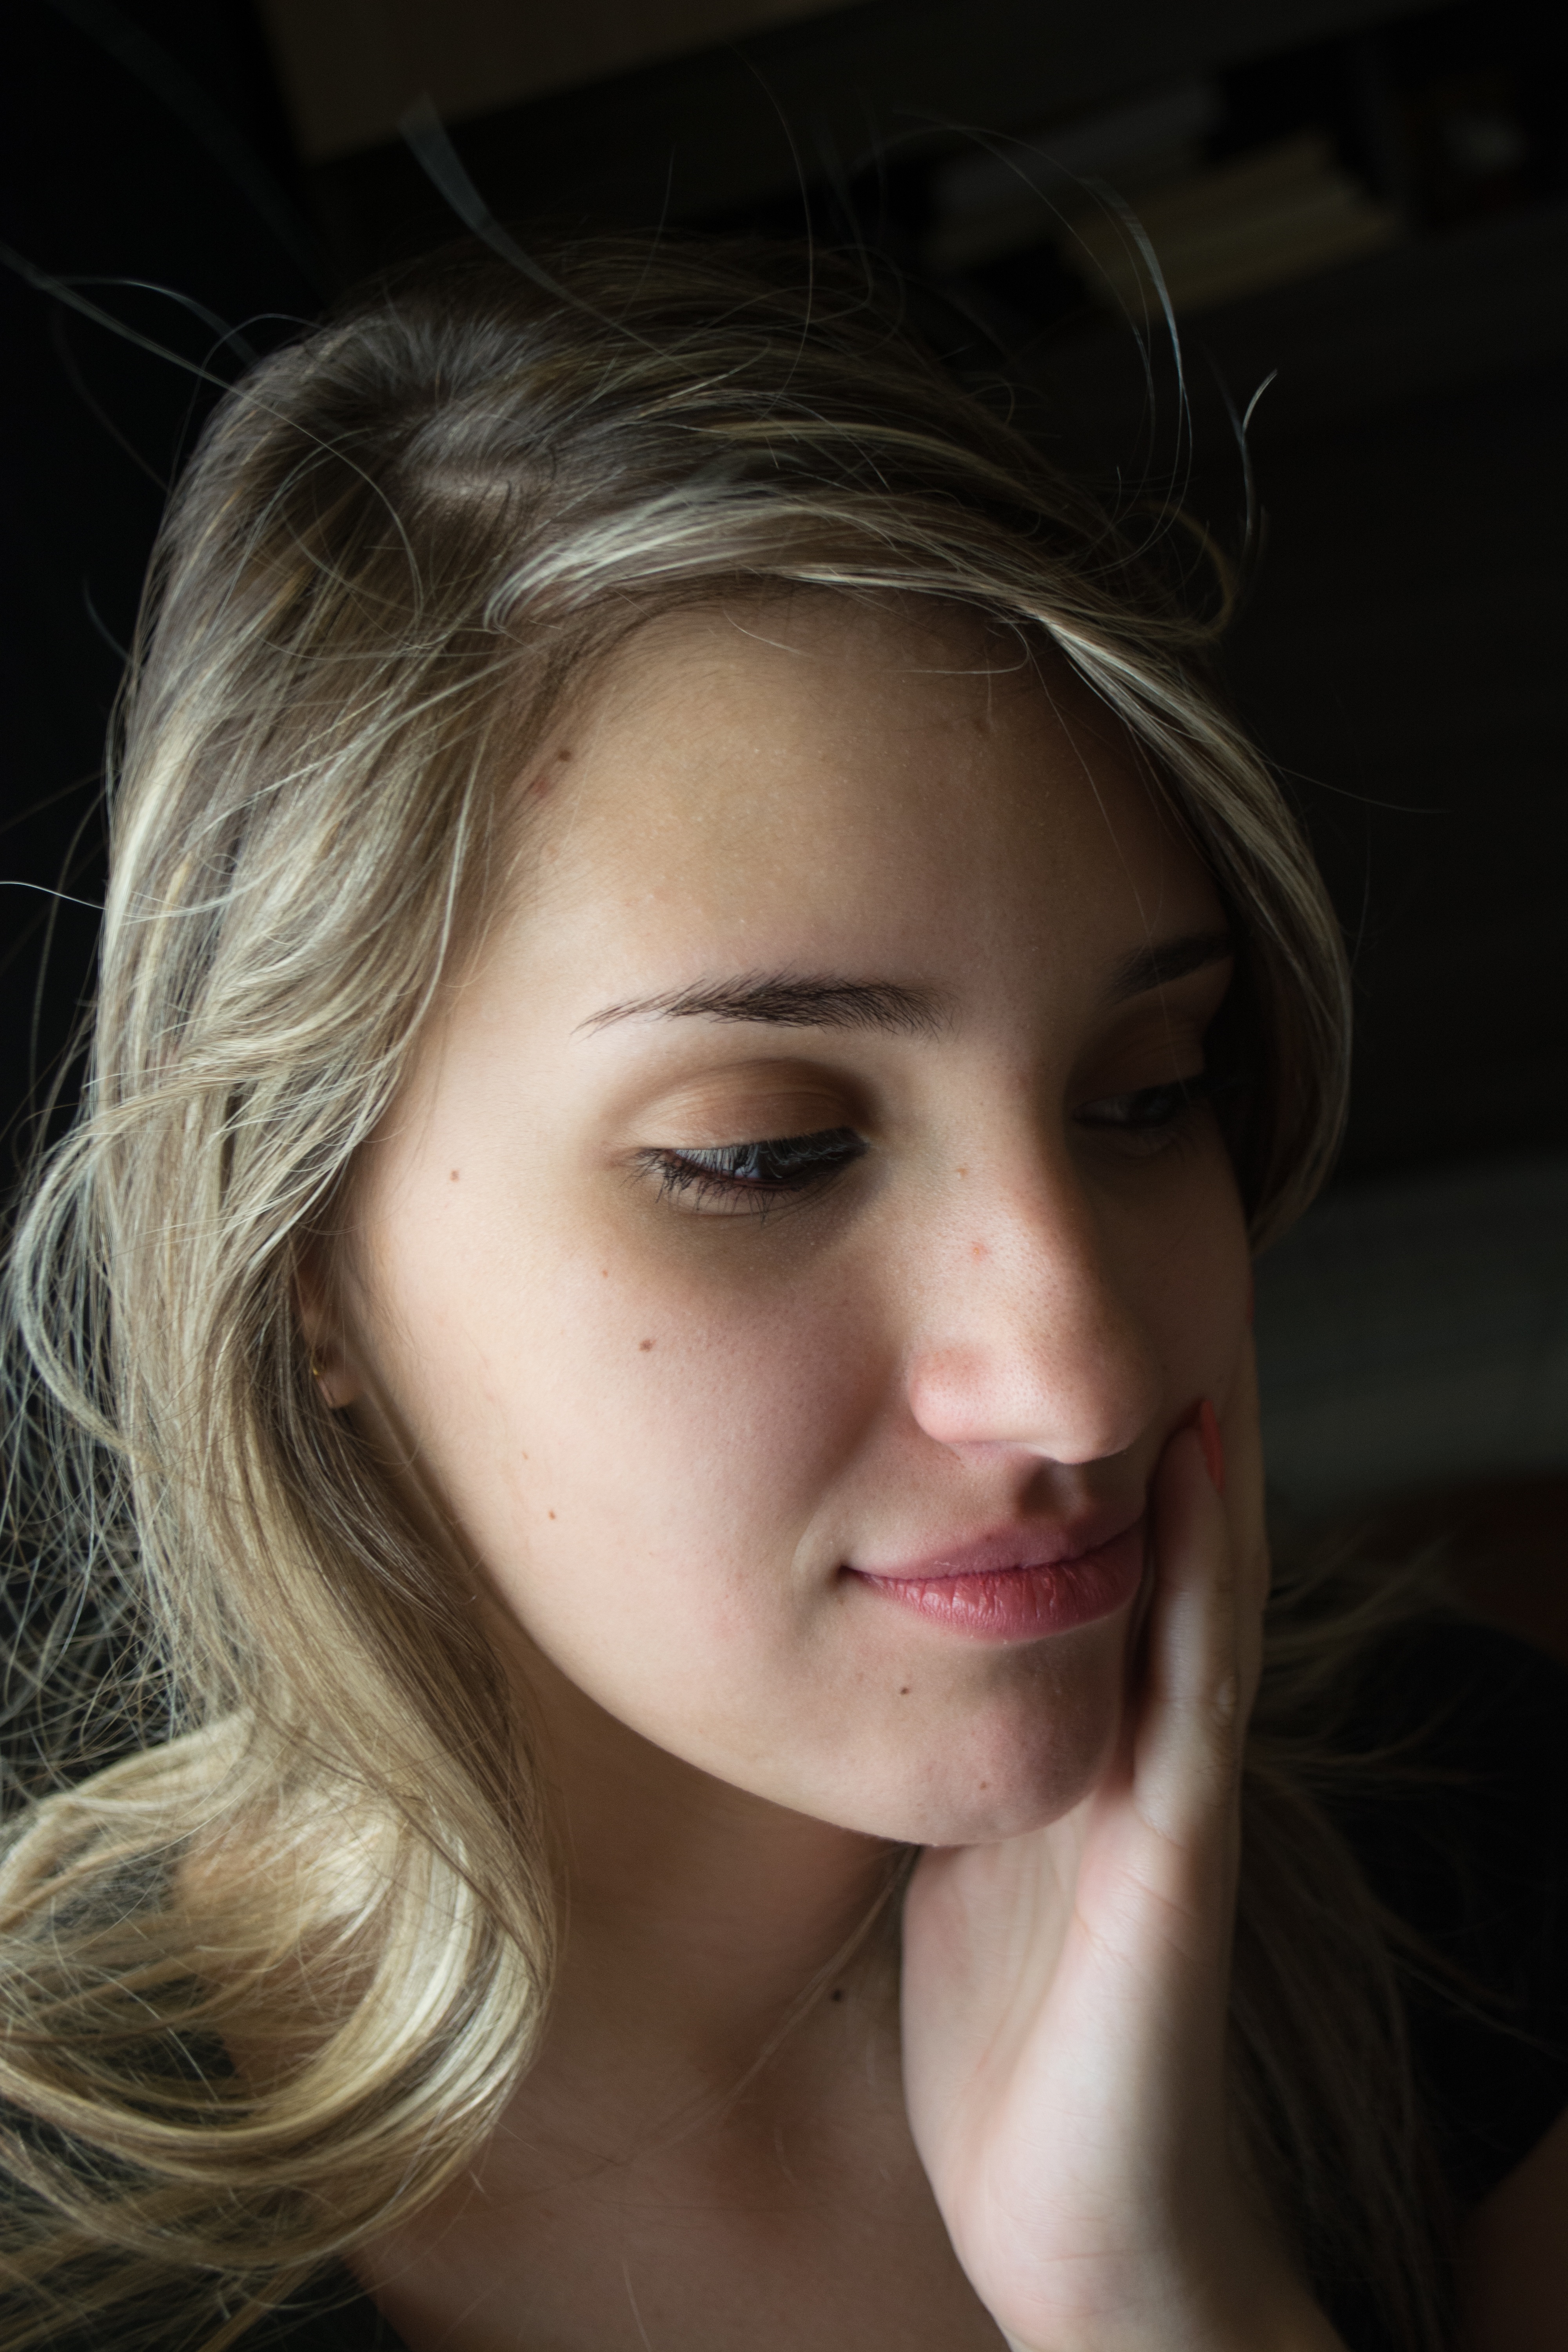
person, girl, woman, hair, photography, portrait, model, fashion, lady, facial expression, lip, hairstyle, smile, eyebrow, mouth, long hair, close up, face, nose, eye, head, skin, beauty, blond, organ, photo shoot, brown hair, portrait photography, art model